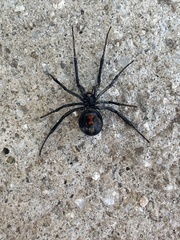
Species: Lactrodectus_hesperus